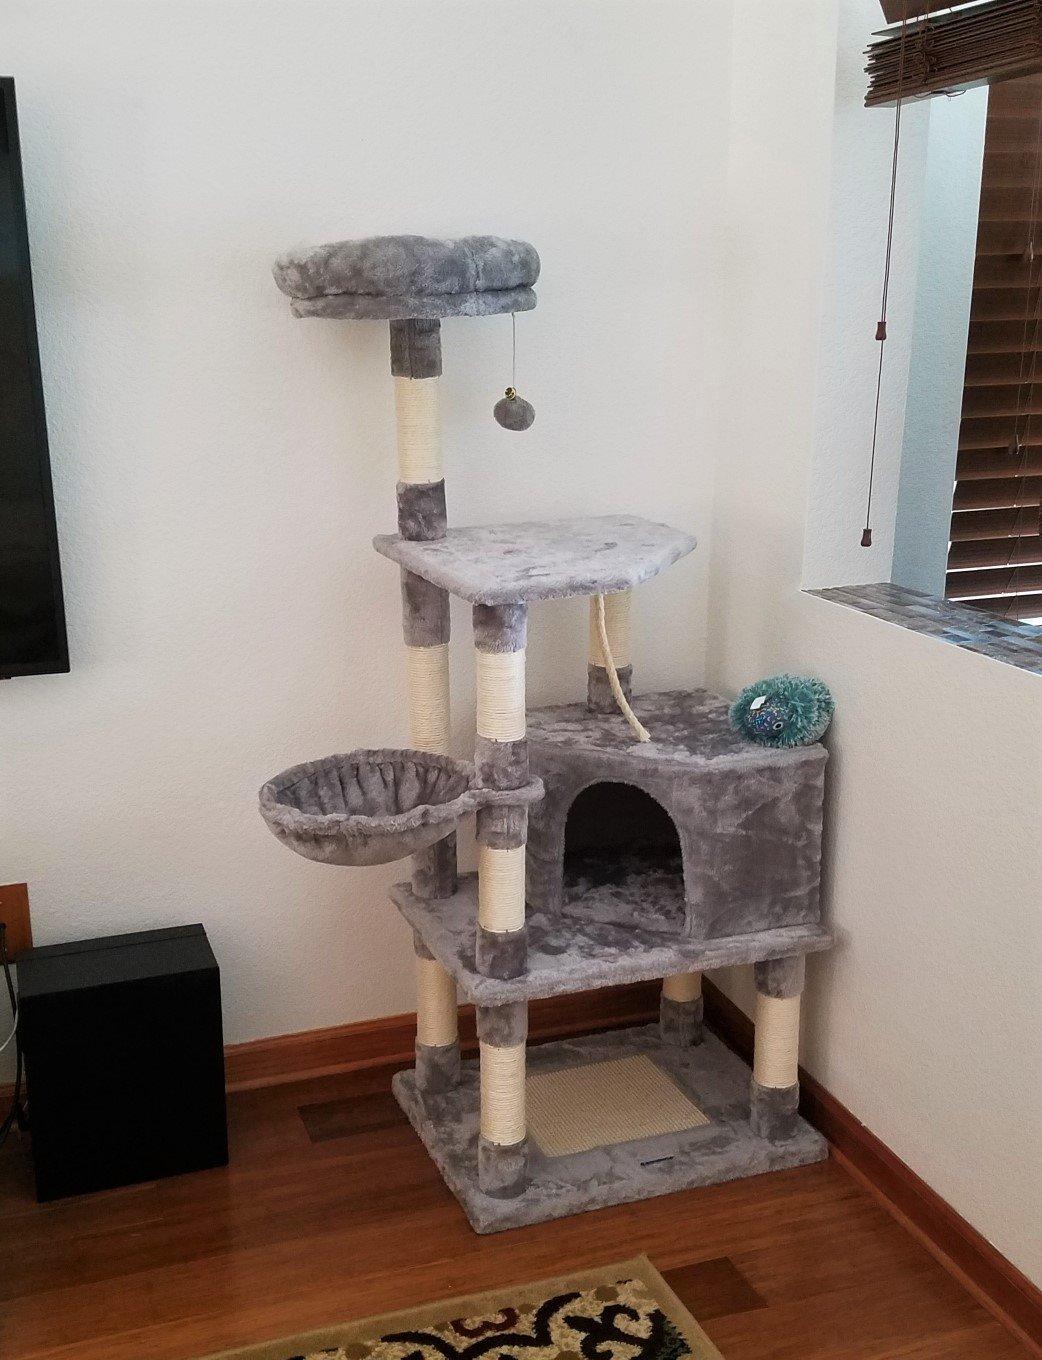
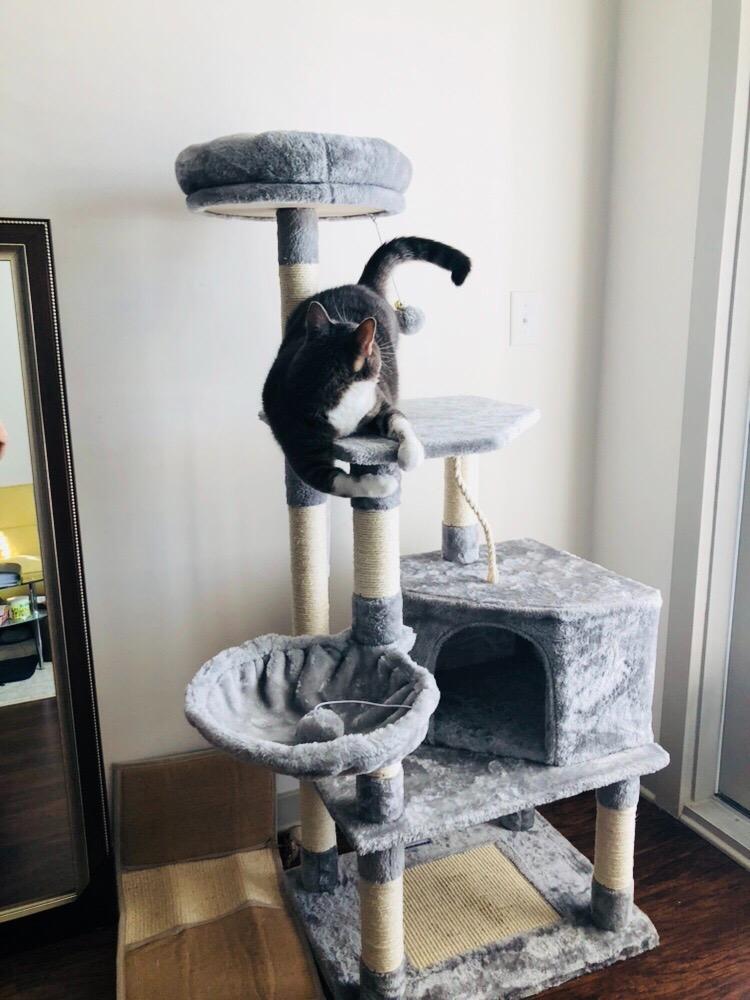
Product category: items_cat tree
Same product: yes